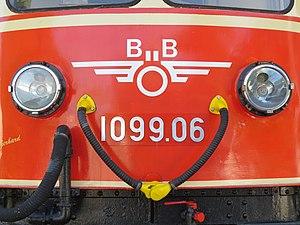
Les Chemins de fer fédéraux autrichiens est l'entreprise ferroviaire publique autrichienne, officiellement créée par loi du 19 juillet 1923. Ils sont notamment présentes dans les domaines du transport de voyageurs, du transport de marchandises et réalise la gestion, l'exploitation et la maintenance du réseau ferré national appartenant à l'État.